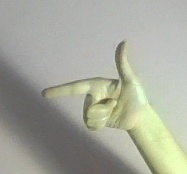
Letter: yaa